School of the Holy Beast

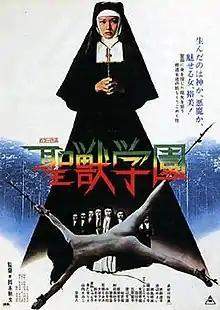
Poster to "School of the Holy Beast"

is a film in the nunsploitation subgenre of Pinky violence made by Toei Company in 1974. The film is also known as The Transgressor.